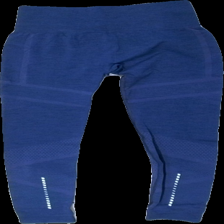
View: back
Type: Tights
Category: Ladies
Brand: Not in the list
Brand text on label: Asics
Colors: Blue
Material: 67% nylon, 33% polyester
Pattern: Other
Cut: Regular, Tight
Size: S
Season: All
Trend: Sports
Price range: 50-100
Recommended usage: Reuse